Hawzen in the Tigray war

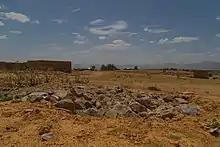
A dozen of civilians are buried in this grave in Hawzen – photo on 6 June 2021

Hawzen Primary Hospital was looted and destroyed by the EDF. The ENDF used the hospital as a military base several times. In one of the periods of ENDF military use of the hospital, the ENDF established the hospital as a rape camp, holding captive girls and women that they had brought with them into Hawzen. The beds normally meant for medical patients were used for the rapes. Methods used to prevent girls and women from escaping included tying them to the beds or locking doors.